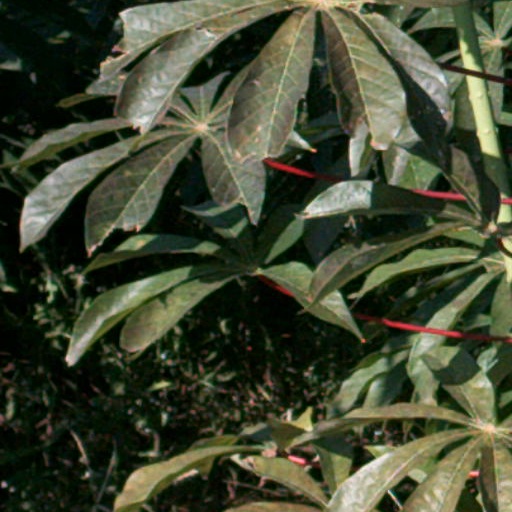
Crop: cassava